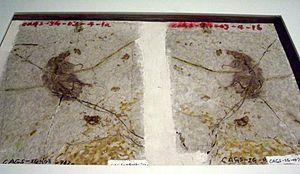
Sinodelphys est un genre éteint de mammifères métathériens, le plus ancien connu actuellement. Son nom signifie « Opossum chinois ». Il a en effet été retrouvé dans la formation géologique d'Yixian, en Chine, dans des terrains datés du Crétacé inférieur. L'âge de Sinodelphys est estimé à 125 millions d'années. Il a été découvert et décrit en 2003.